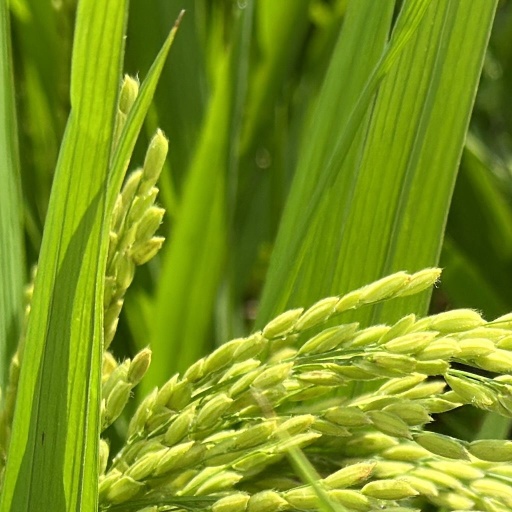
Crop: rice